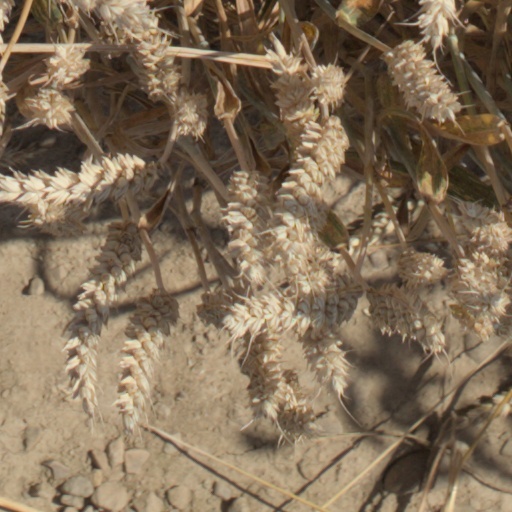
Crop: wheat